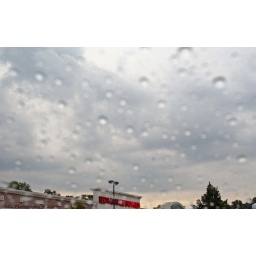
just got in the car after doing my free reading at barnes and noble when the sky just opened up.